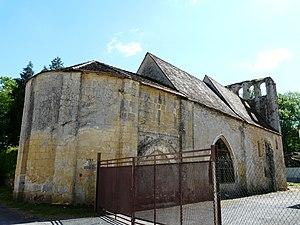
Le chevet de l'église Saint-Pierre, Couze-et-Saint-Front, Dordogne, France.